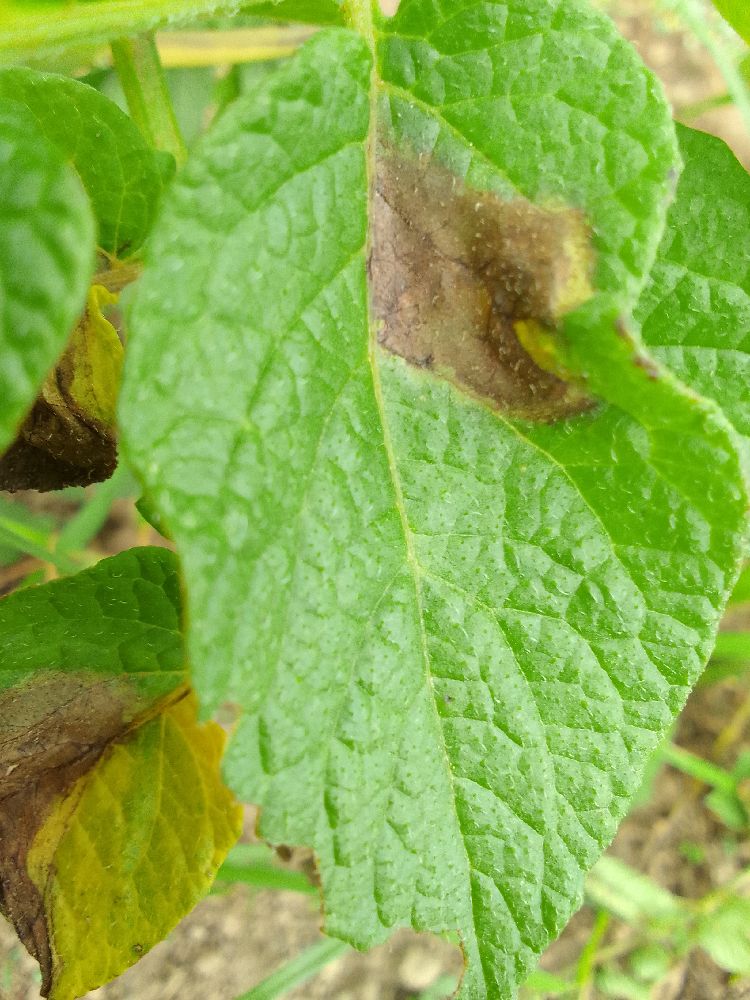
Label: Late blight